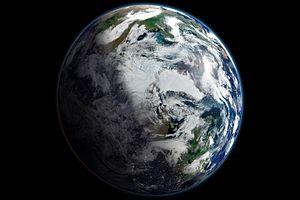
La « suite de radiomètres pour imageurs dans l'infrarouge et le visible » est un système de capteur conçu et fabriqué par la société Raytheon. Elle est embarquée à bord des satellites météorologiques Suomi NPP et NOAA-20. VIIRS est l'un des cinq instruments clés emportés à bord du satellite Suomi NPP, lancé le 28 octobre 2011. VIIRS est radiomètre à balayage qui collecte des images et des mesures radiométriques de la terre, de l'atmosphère, de la cryosphère et de l'océan mondial dans toutes les bandes du visible et de l'infrarouge du spectre électromagnétique. C'est l'un des outils les plus utilisés pour cartographier à grande échelle la pollution lumineuse.